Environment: real
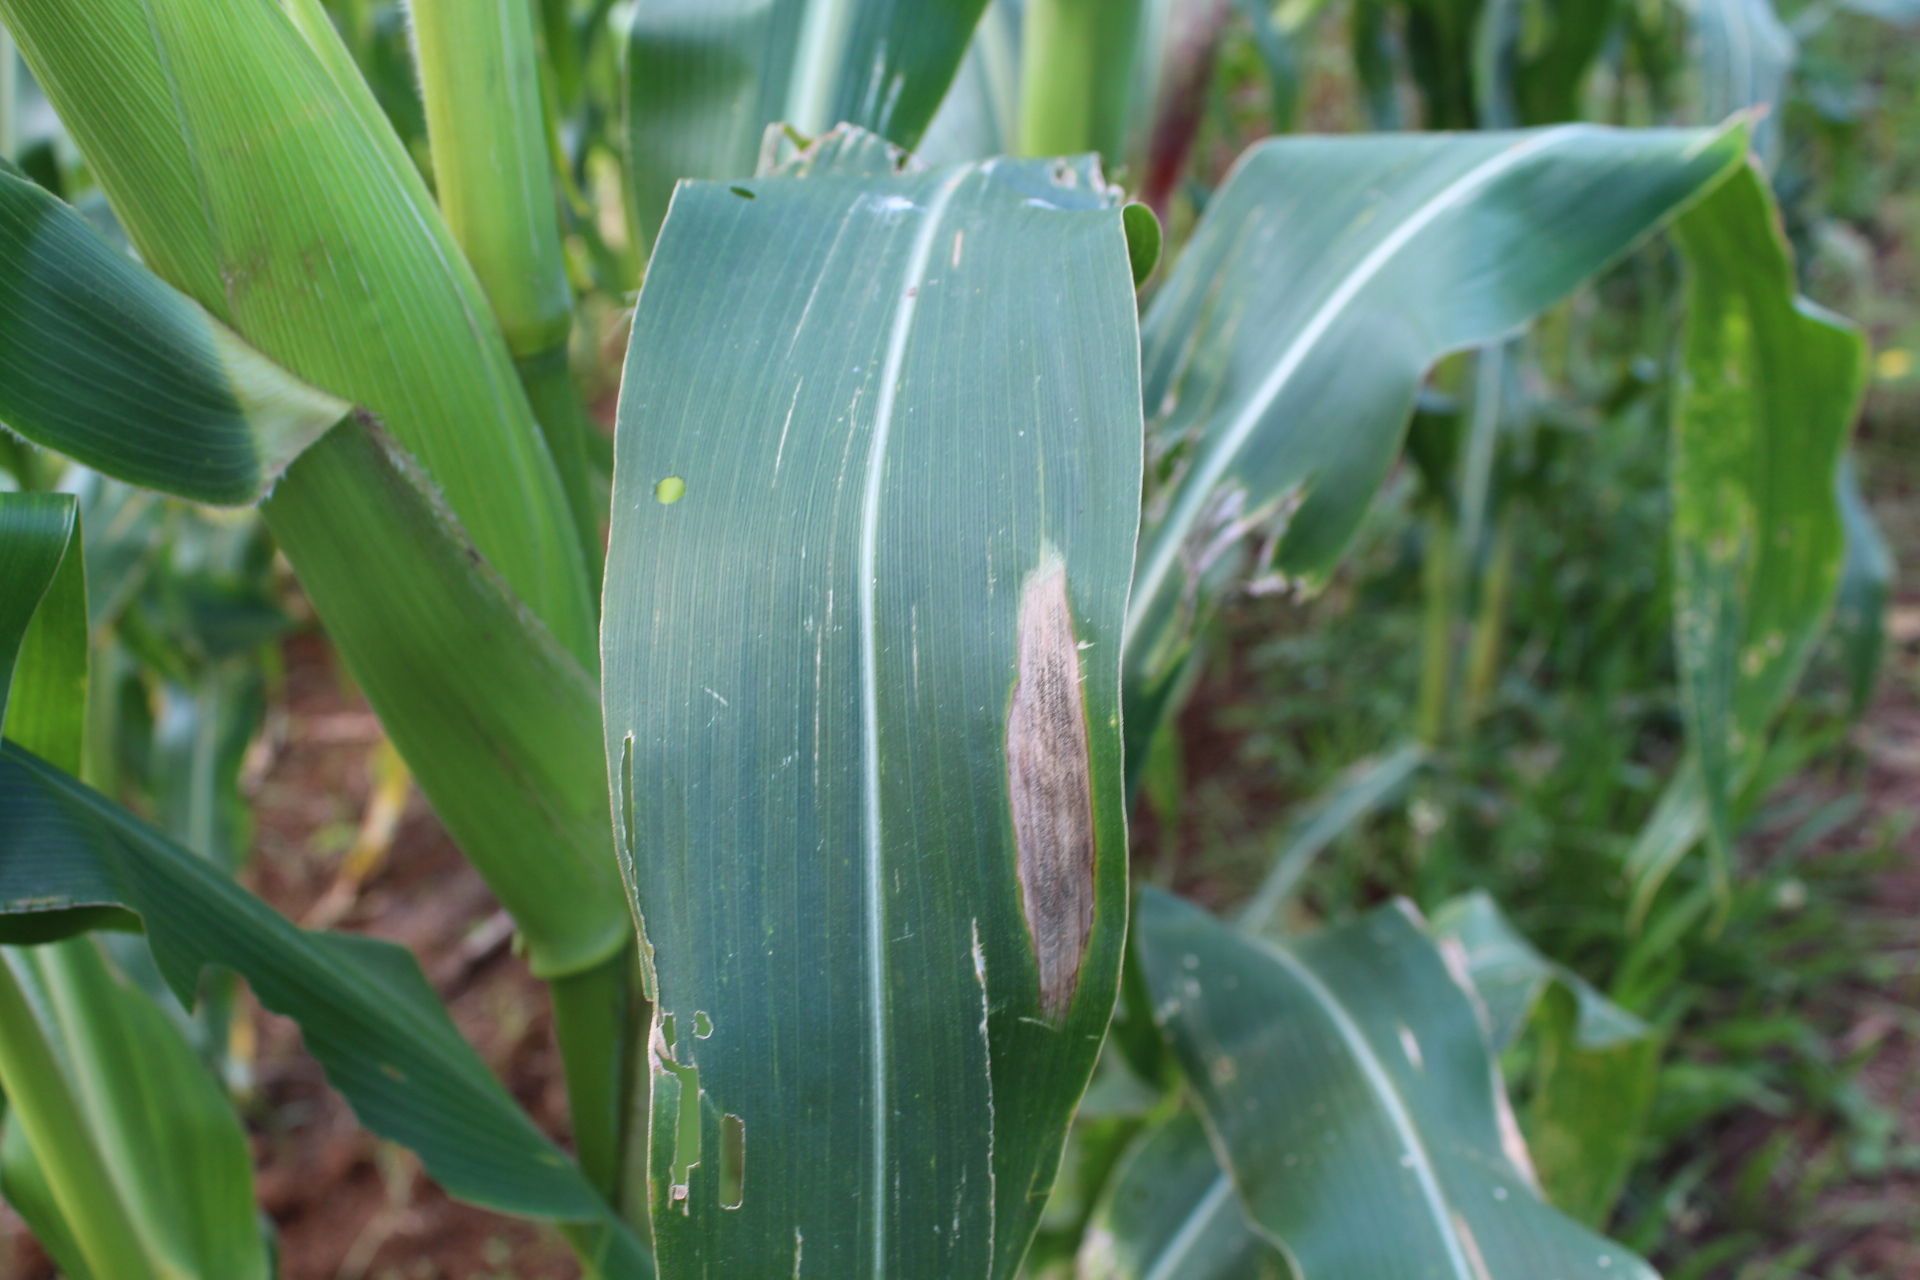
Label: northern_corn_leaf_blight